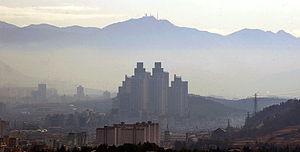
Changwon est une ville de Corée du Sud. C'est la capitale de la province du Gyeongsang du Sud. Elle est située à environ 40 kilomètres à l'ouest de Pusan. Elle comptait environ 550 000 habitants en 2005. À la suite de sa fusion avec les villes de Masan et de Jinhae en 2010, elle compte actuellement 1 080 000 habitants.